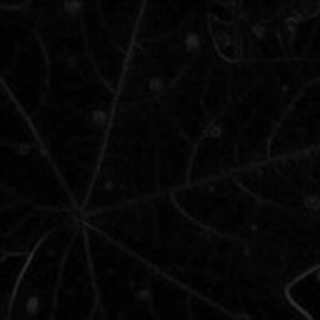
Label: cotton_target_spot